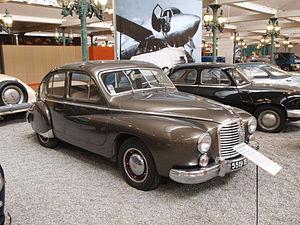
Hotchkiss est un constructeur automobile et manufacturier d'armes français, qui a produit des véhicules civils de 1904 à 1954 et des véhicules militaires jusqu'en 1969.
L'Hotchkiss Grégoire est une voiture de luxe présentée en 1947 par l'ingénieur Jean Albert Grégoire produite entre 1950 et 1954 par le constructeur automobile français Hotchkiss.